Sharon Baird

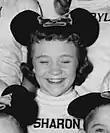
A photo of Baird as a Mouseketeer circa 1956

Contrary to the impression given by Disney publicity, many of the "Mickey Mouse Club" cast had some prior experience in films and television. Baird was among the most experienced of these professionals, and performed with the show's "Red Team", or first-string unit, for all three seasons of original programming (1955–1958). Her specialty was tap, but she did other forms of dancing, as well as singing and acting on the show.